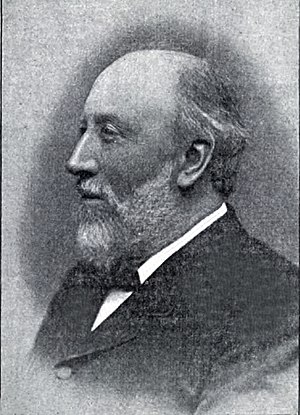
Walter Cecil Macfarren
Walter Cecil Macfarren.
Walter Cecil Macfarren var en engelsk musiker. Han var bror til George Alexander Macfarren.